Saint-Lothain

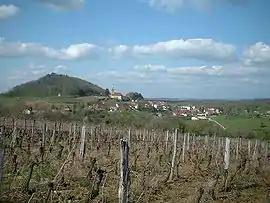
A general view of Saint-Lothain

Saint-Lothain is a commune in the Jura department in the Bourgogne-Franche-Comté region in eastern France.